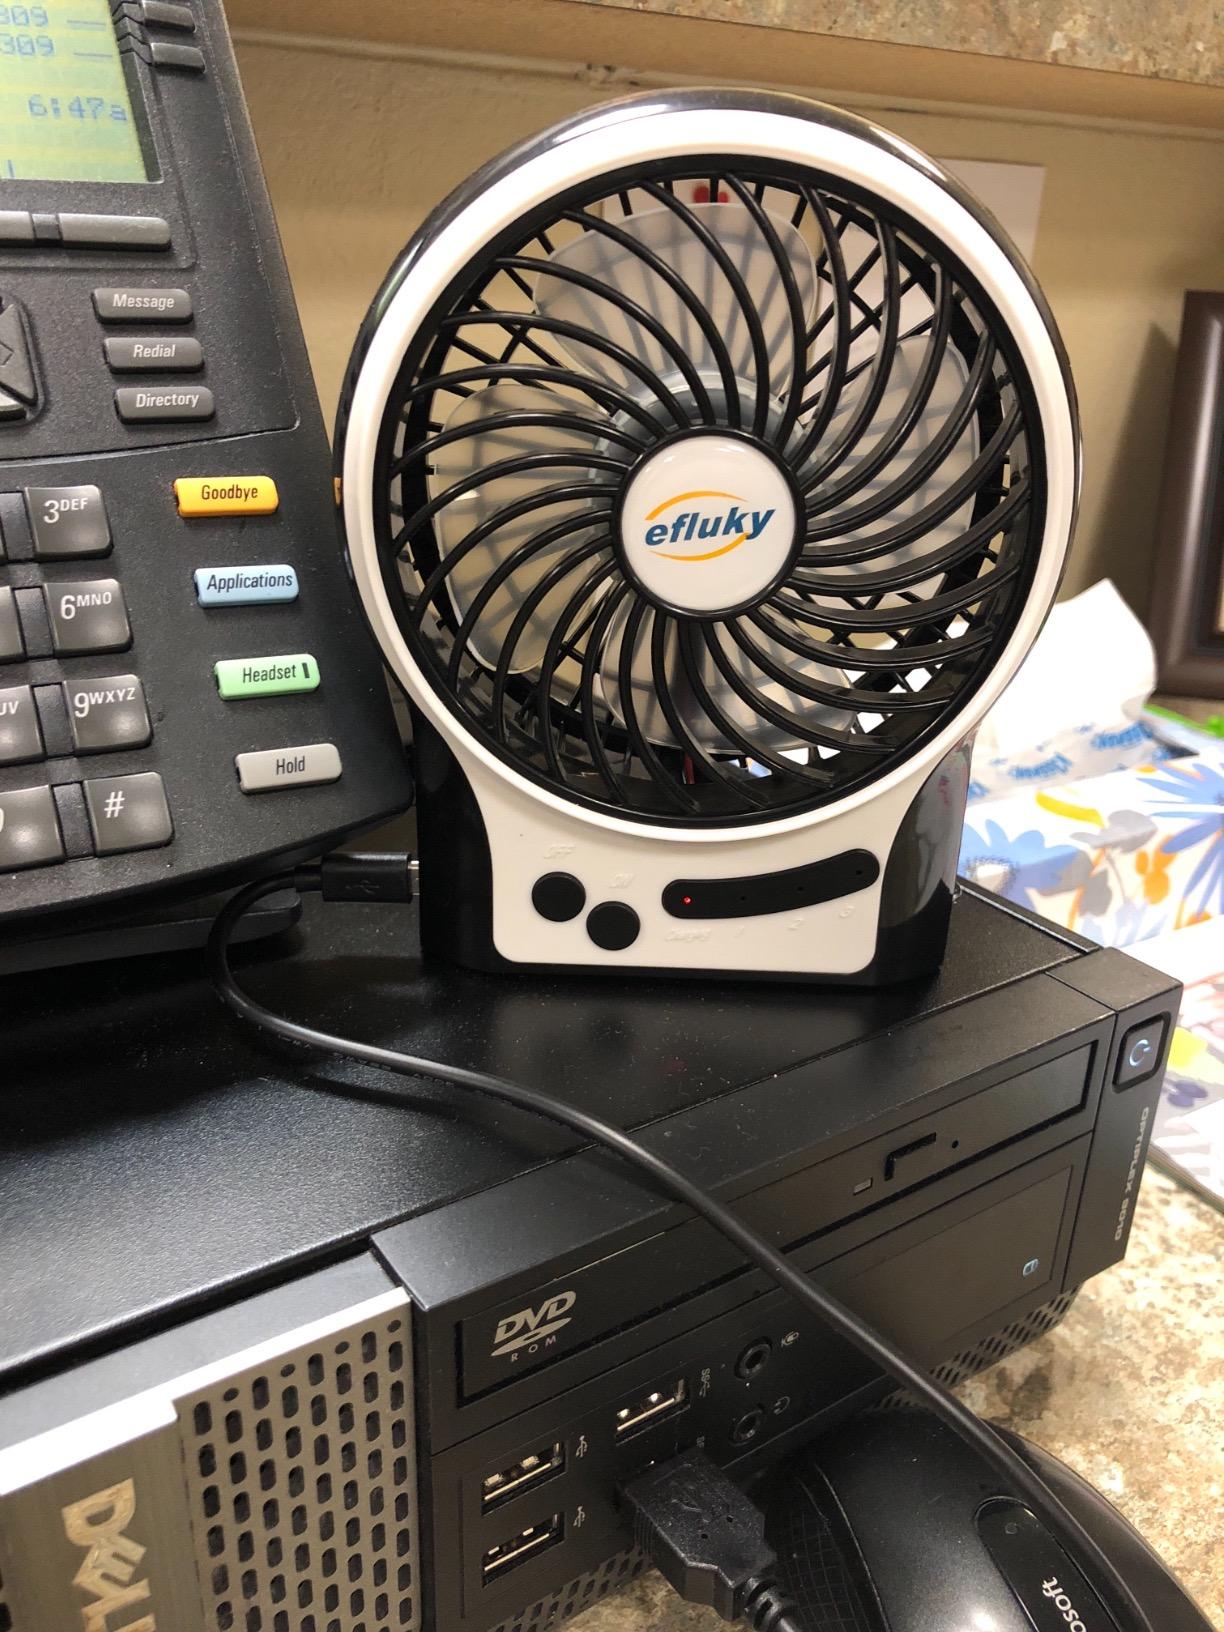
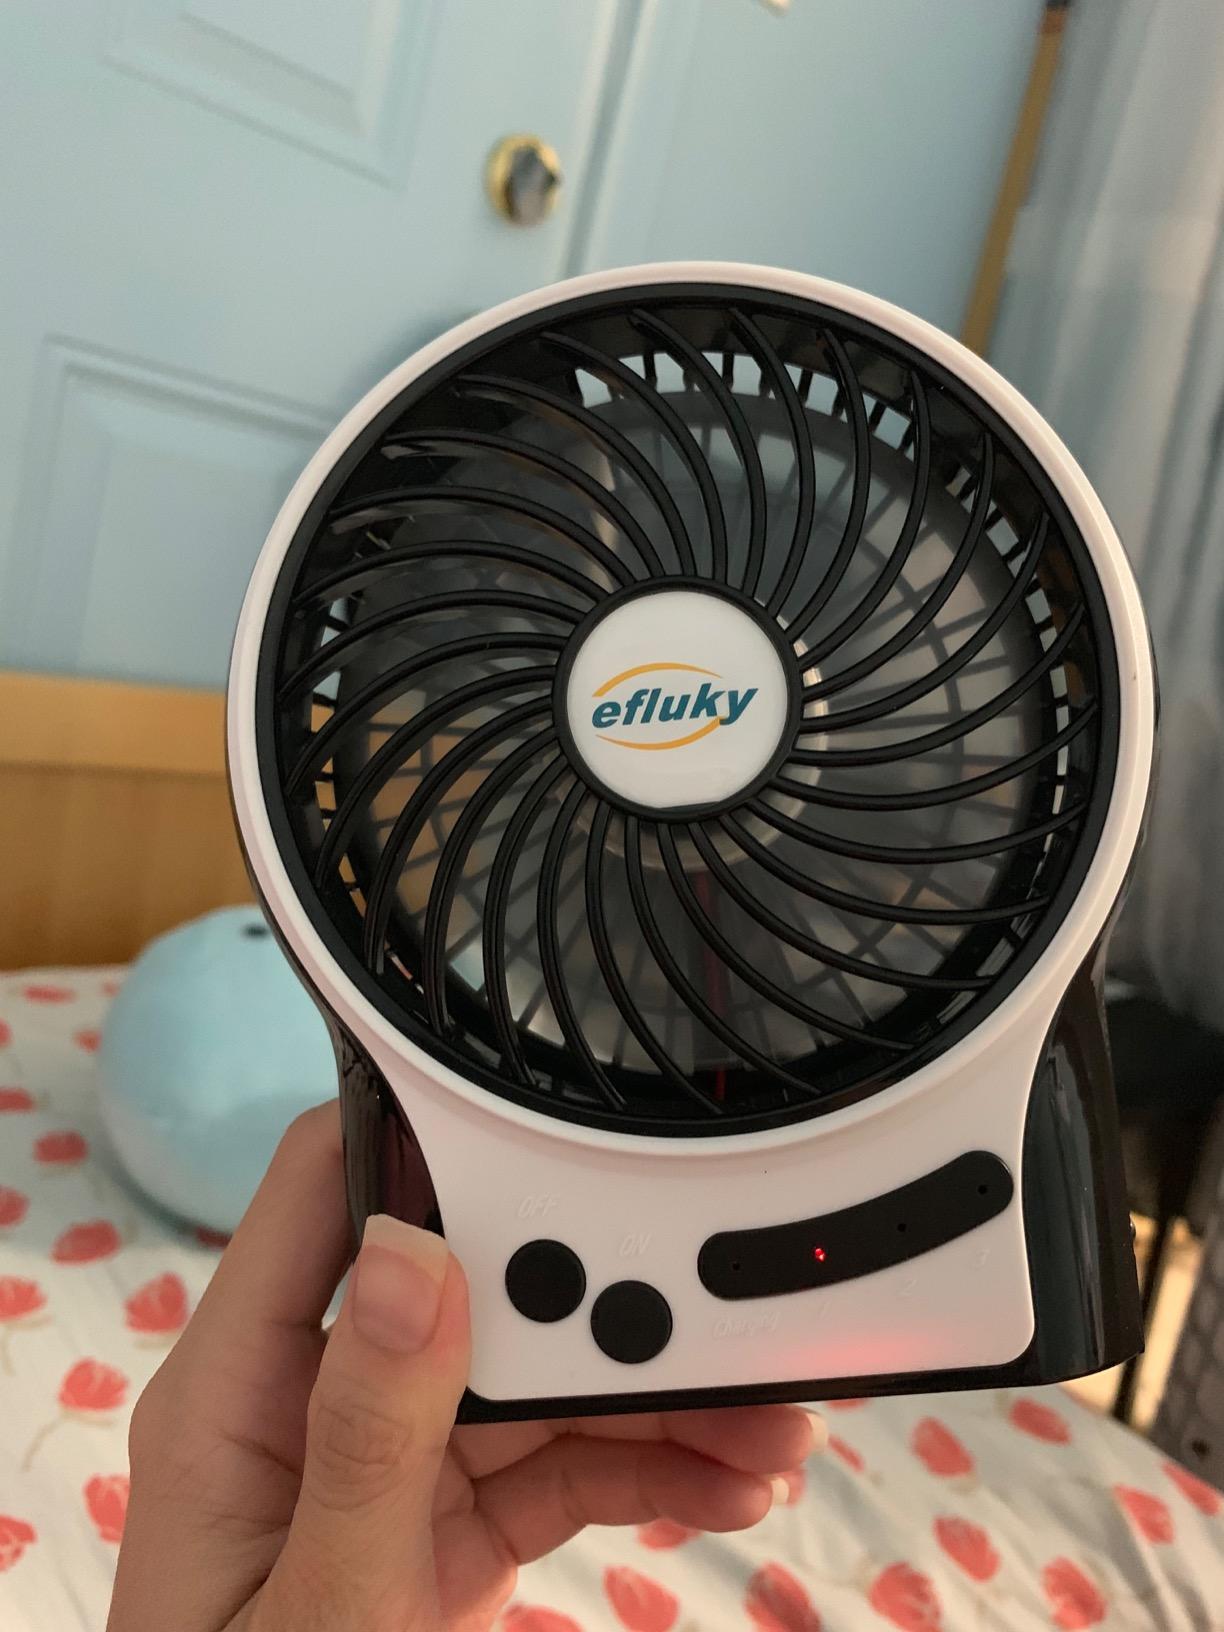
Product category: fan
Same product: yes